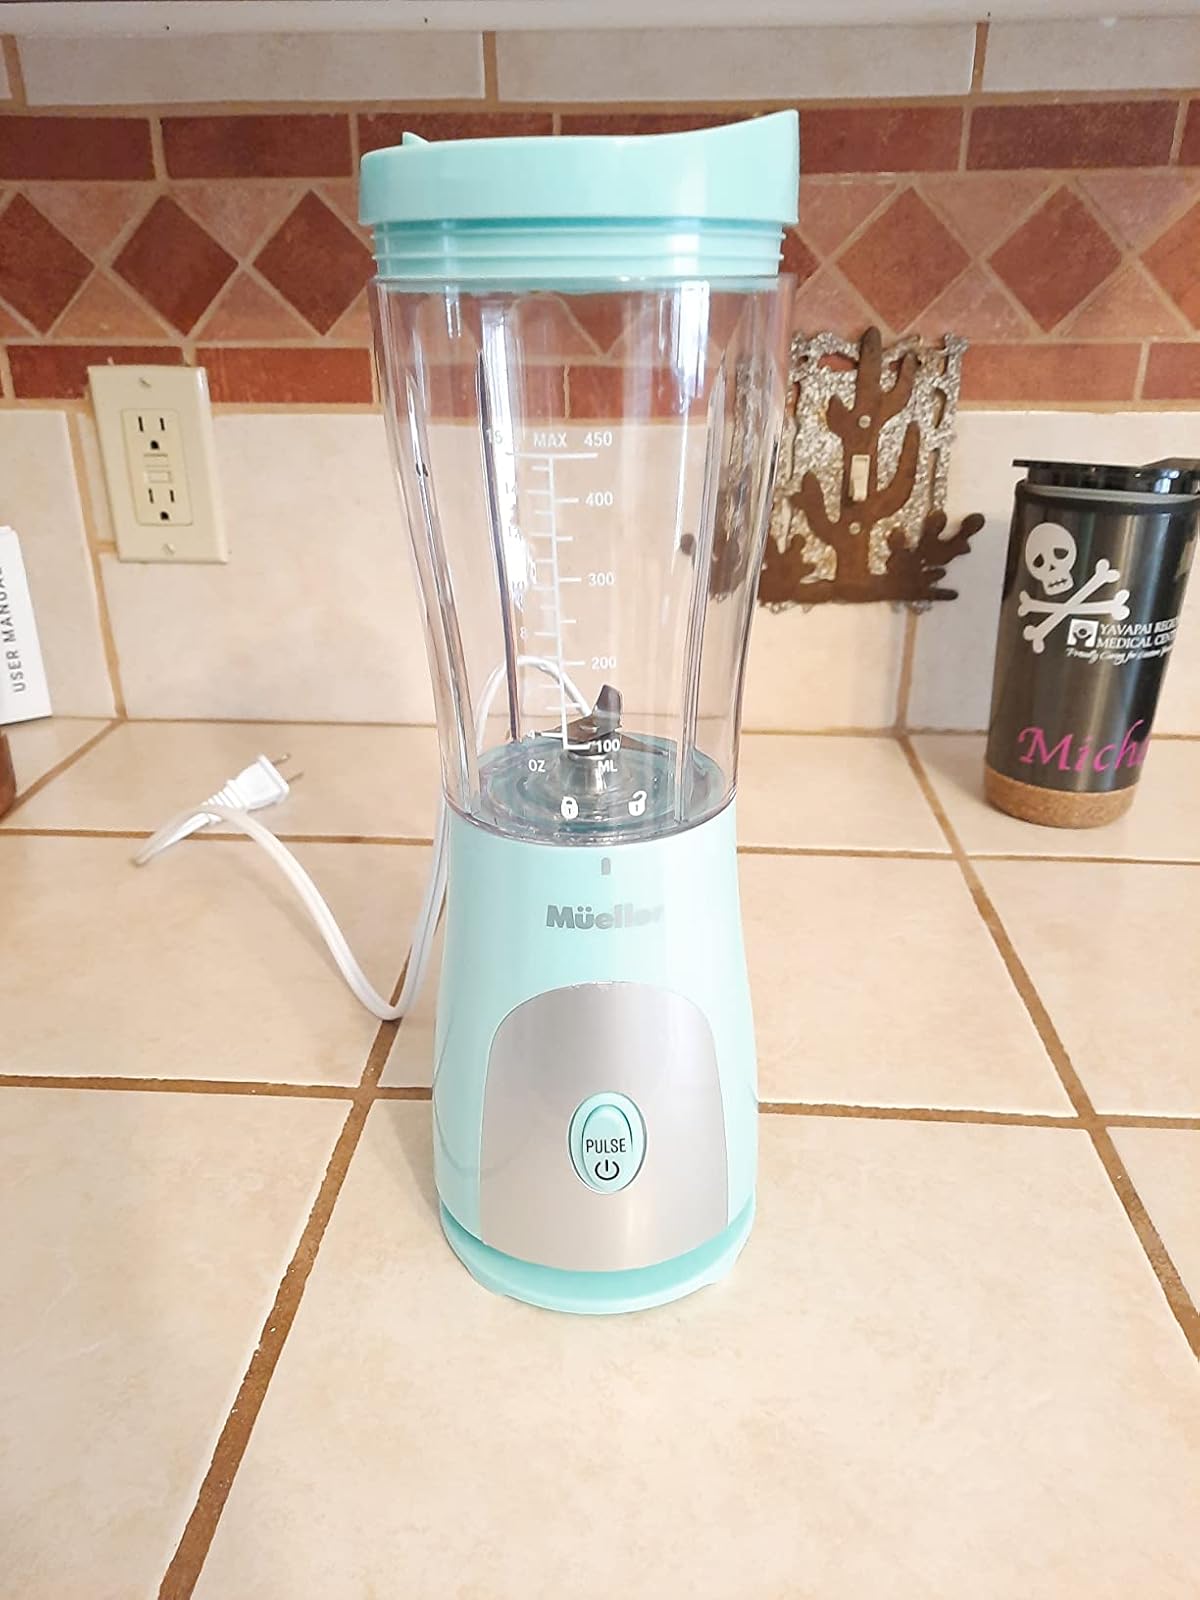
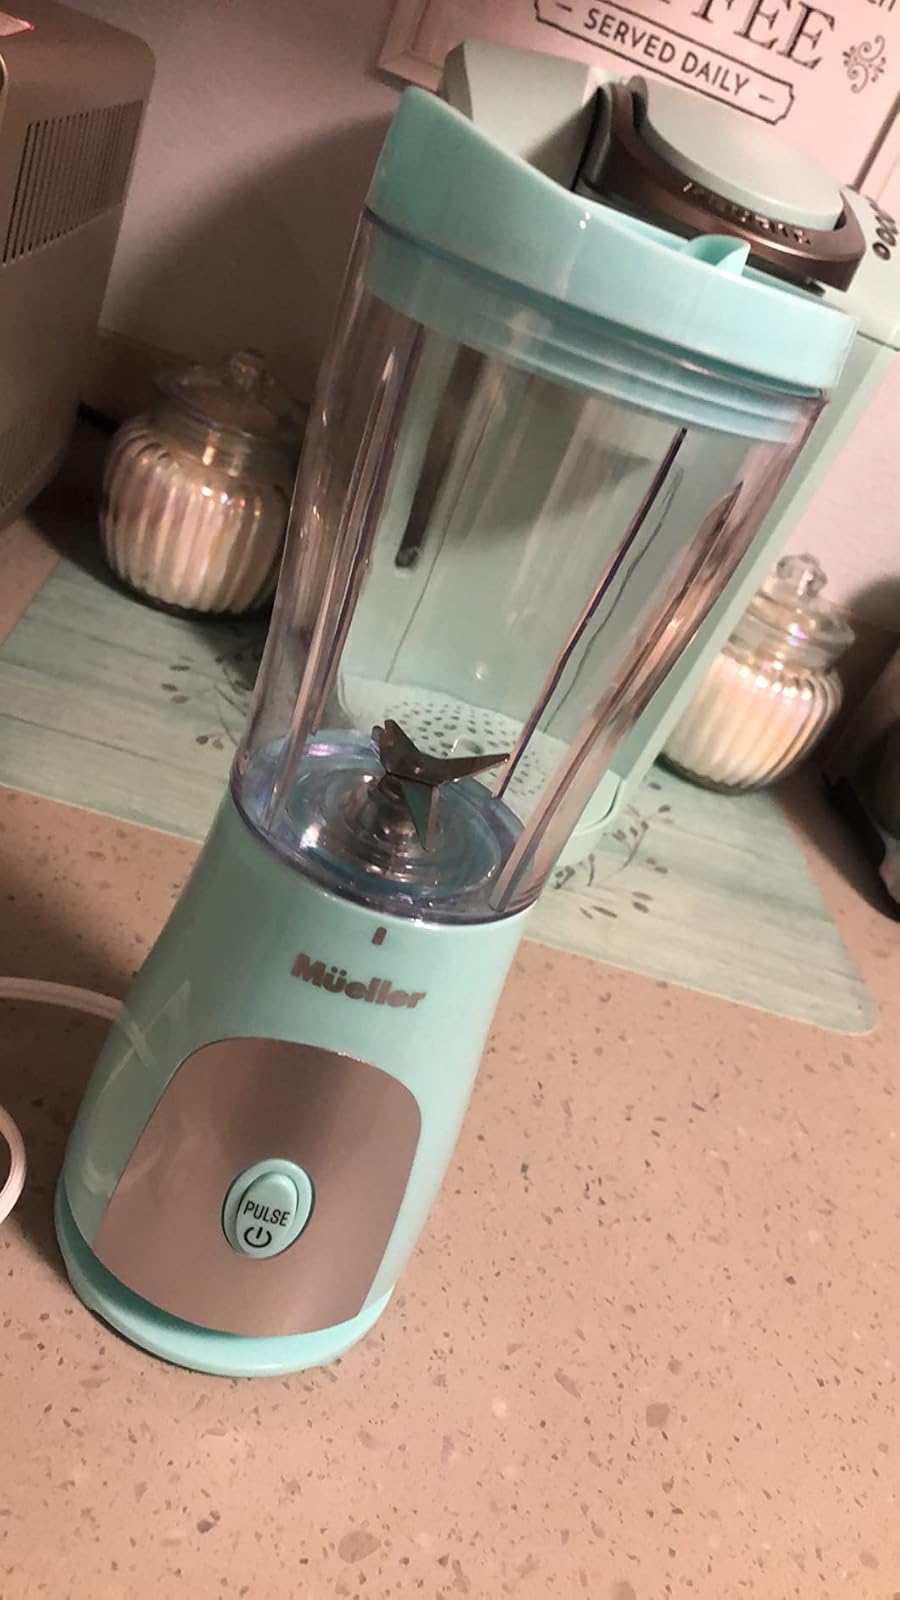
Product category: items_blender
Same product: yes